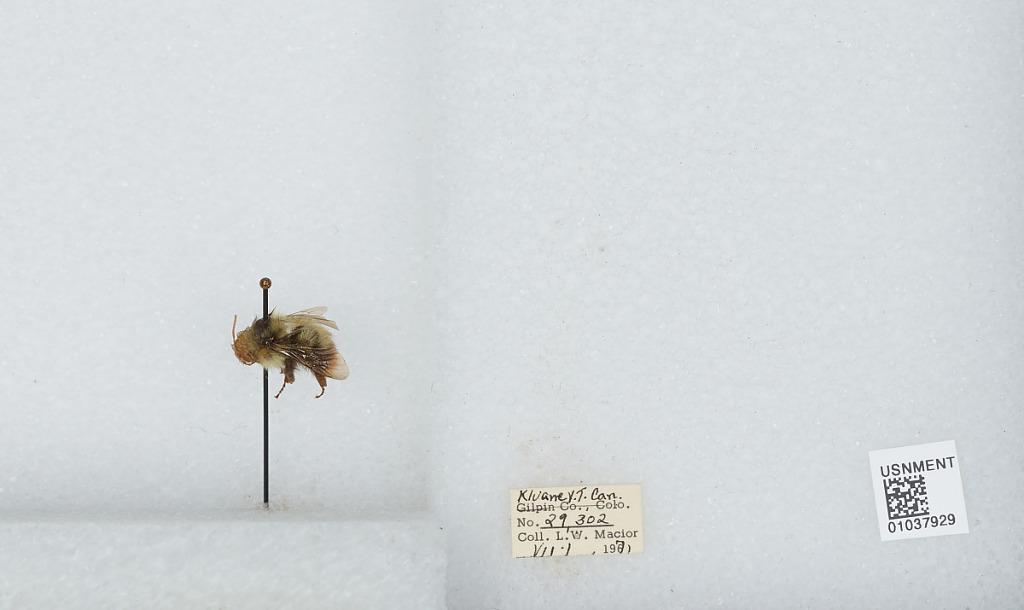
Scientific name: Bombus (Pyrobombus) mixtus Cresson
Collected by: L. Macior
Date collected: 1967-7-1
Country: Canada
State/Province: Yukon Territory
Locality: Kluane
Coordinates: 60.75, -139.5